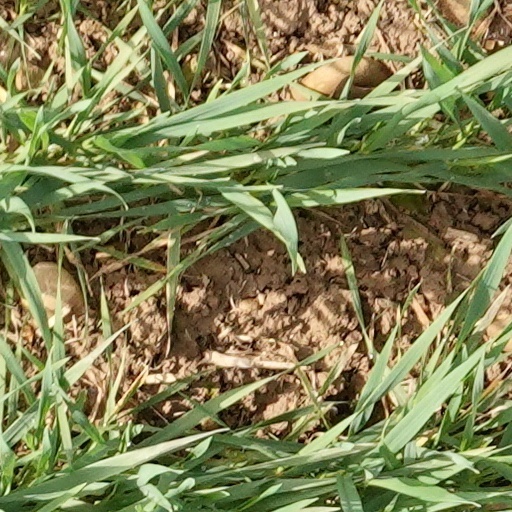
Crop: wheat